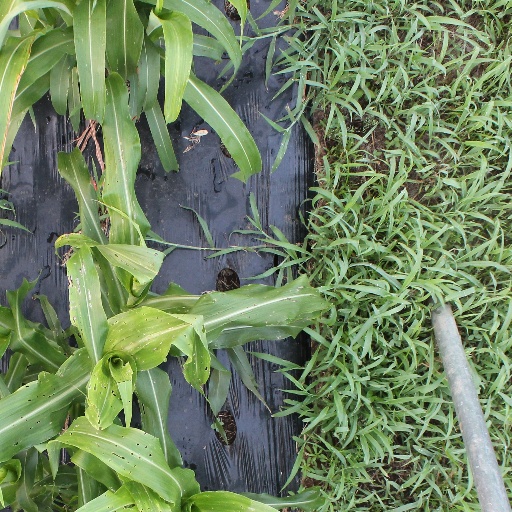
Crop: sorghum